Makis Papadimitriou

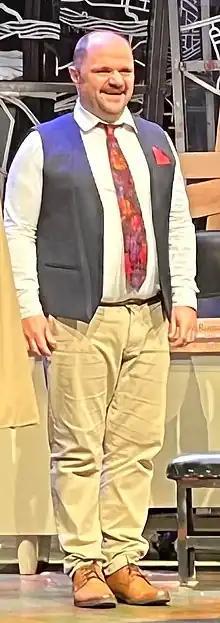
Makis Papadimitriou, 2023

Makis Papadimitriou (born on 1 January 1975) is a Greek actor. He graduated from National Theatre of Greece Drama School and has appeared in more than thirty films since 2003.